Ancient Carthage

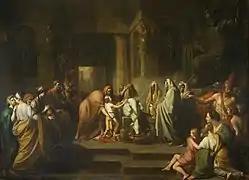

Hiero's intervention placed Carthage's military forces directly across the Strait of Messina, the narrow channel of water that separated Sicily from Italy. Moreover, the presence of the Carthaginian fleet gave them effective control over this strategically important bottleneck and demonstrated a clear and present danger to nearby Rome and her interests. As a result, the Roman Assembly, although reluctant to ally with a band of mercenaries, sent an expeditionary force to return control of Messana to the Mamertines.